Popular music of Birmingham

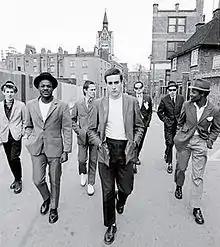
The Specials, from nearby Coventry, rose to prominence on the Birmingham music scene in 1978.

In the late 1970s, under the influence of punk rock, the casually multi-ethnic ska culture emerged into a coherent movement called 2 Tone, which featured politically charged lyrics, multi-racial bands, and musical influences including Jamaican ska, bluebeat, reggae northern soul and white English music hall. At the forefront of this development were The Specials, who were formed and based in nearby Coventry, but who came to prominence on the Birmingham music scene in 1978, holding a weekly residency at the Golden Eagle pub on Hill Street and playing as a support act for visiting punk acts playing in Birmingham. The Specials first attracted wider attention after standing in for The Clash at Barbarella's on Cumberland Street, and in 1979 established their own 2 Tone Records label to record their first single, "Gangsters", which quickly became an underground hit and started a run of seven consecutive top 10 hits culminating in 1981's "Ghost Town". With its eerie wailing noises, stabbing brass, doom-laden middle eastern musical motifs and dub-style breaks laid over a loping reggae beat, "Ghost Town" marked the birth of the tradition of sinister-sounding British pop that would later lead to the rise of trip hop and dubstep. More significant still were the song's lyrics: the day before "Ghost Town" reached number 1, Britain's inner cities erupted in rioting, and the song's despairing portrait of the collapse of Britain's cities come to symbolise the era, with its nihilistic line "can't go on no more ... the people getting angry" seeming retrospectively prophetic.